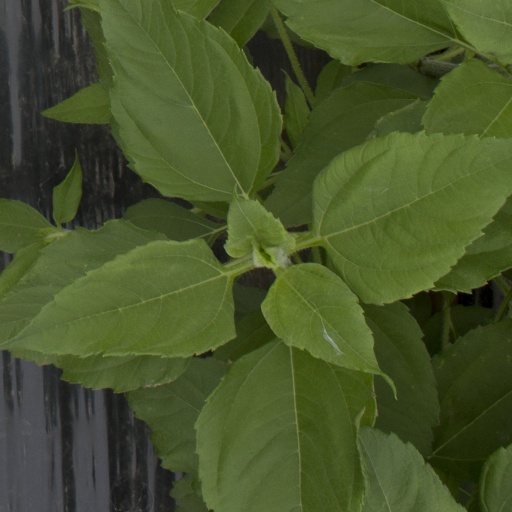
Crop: Jerusalem artichoke